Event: Nepal Earthquake
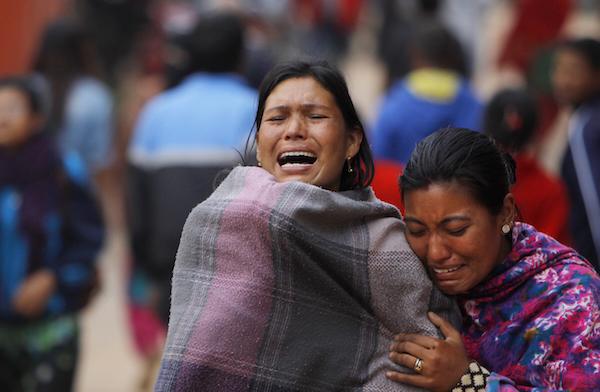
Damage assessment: no_damage